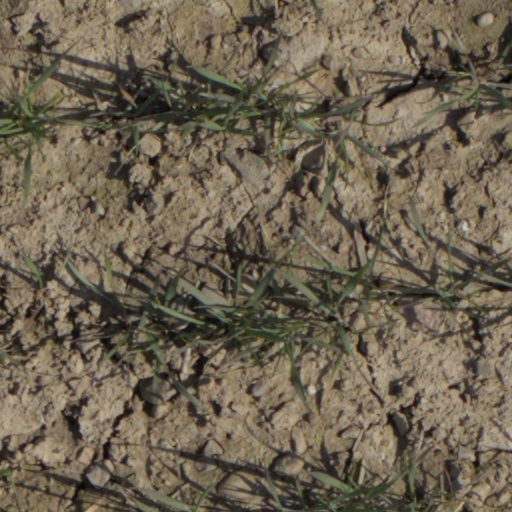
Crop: wheat